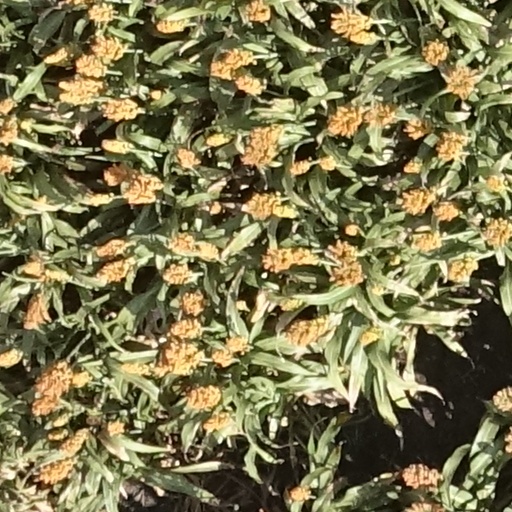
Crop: sorghum